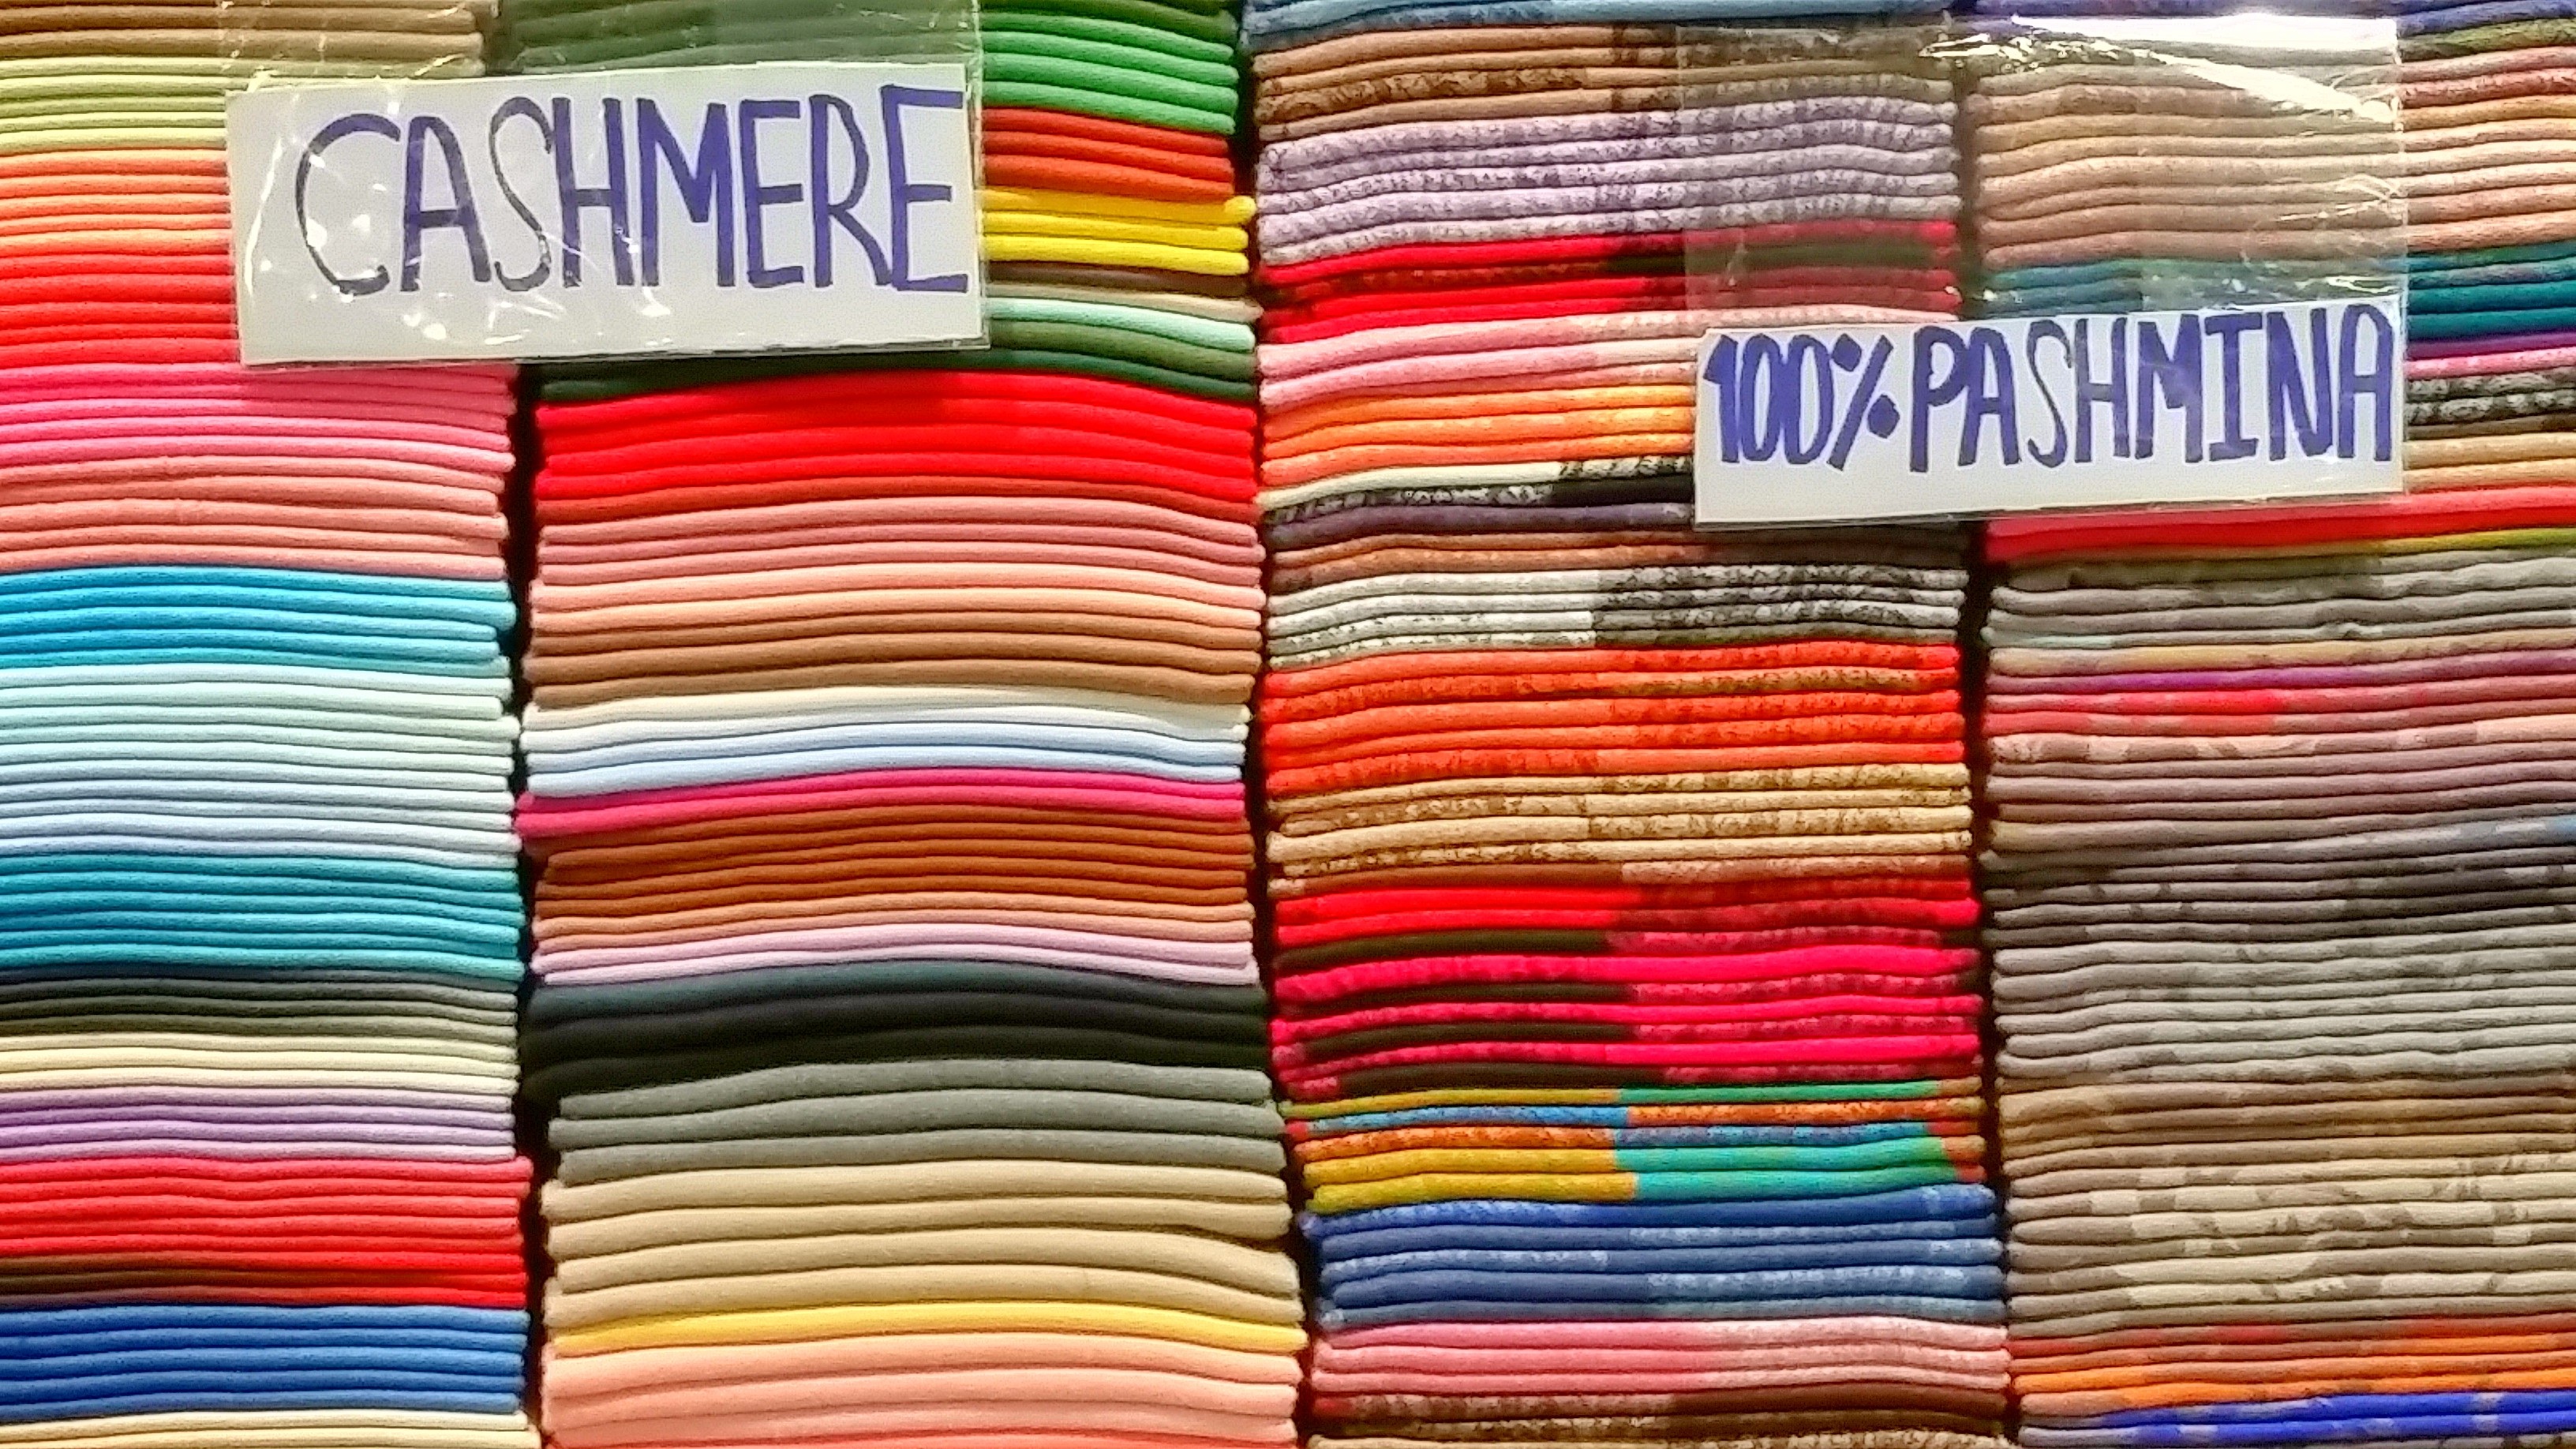
city, urban, travel, color, holiday, asia, tourism, material, thailand, thread, textile, art, design, bangkok, fashion accessory